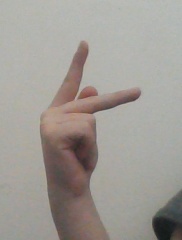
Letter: dha